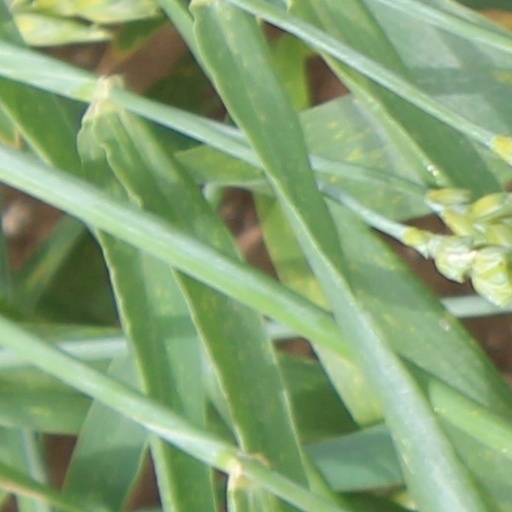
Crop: wheat